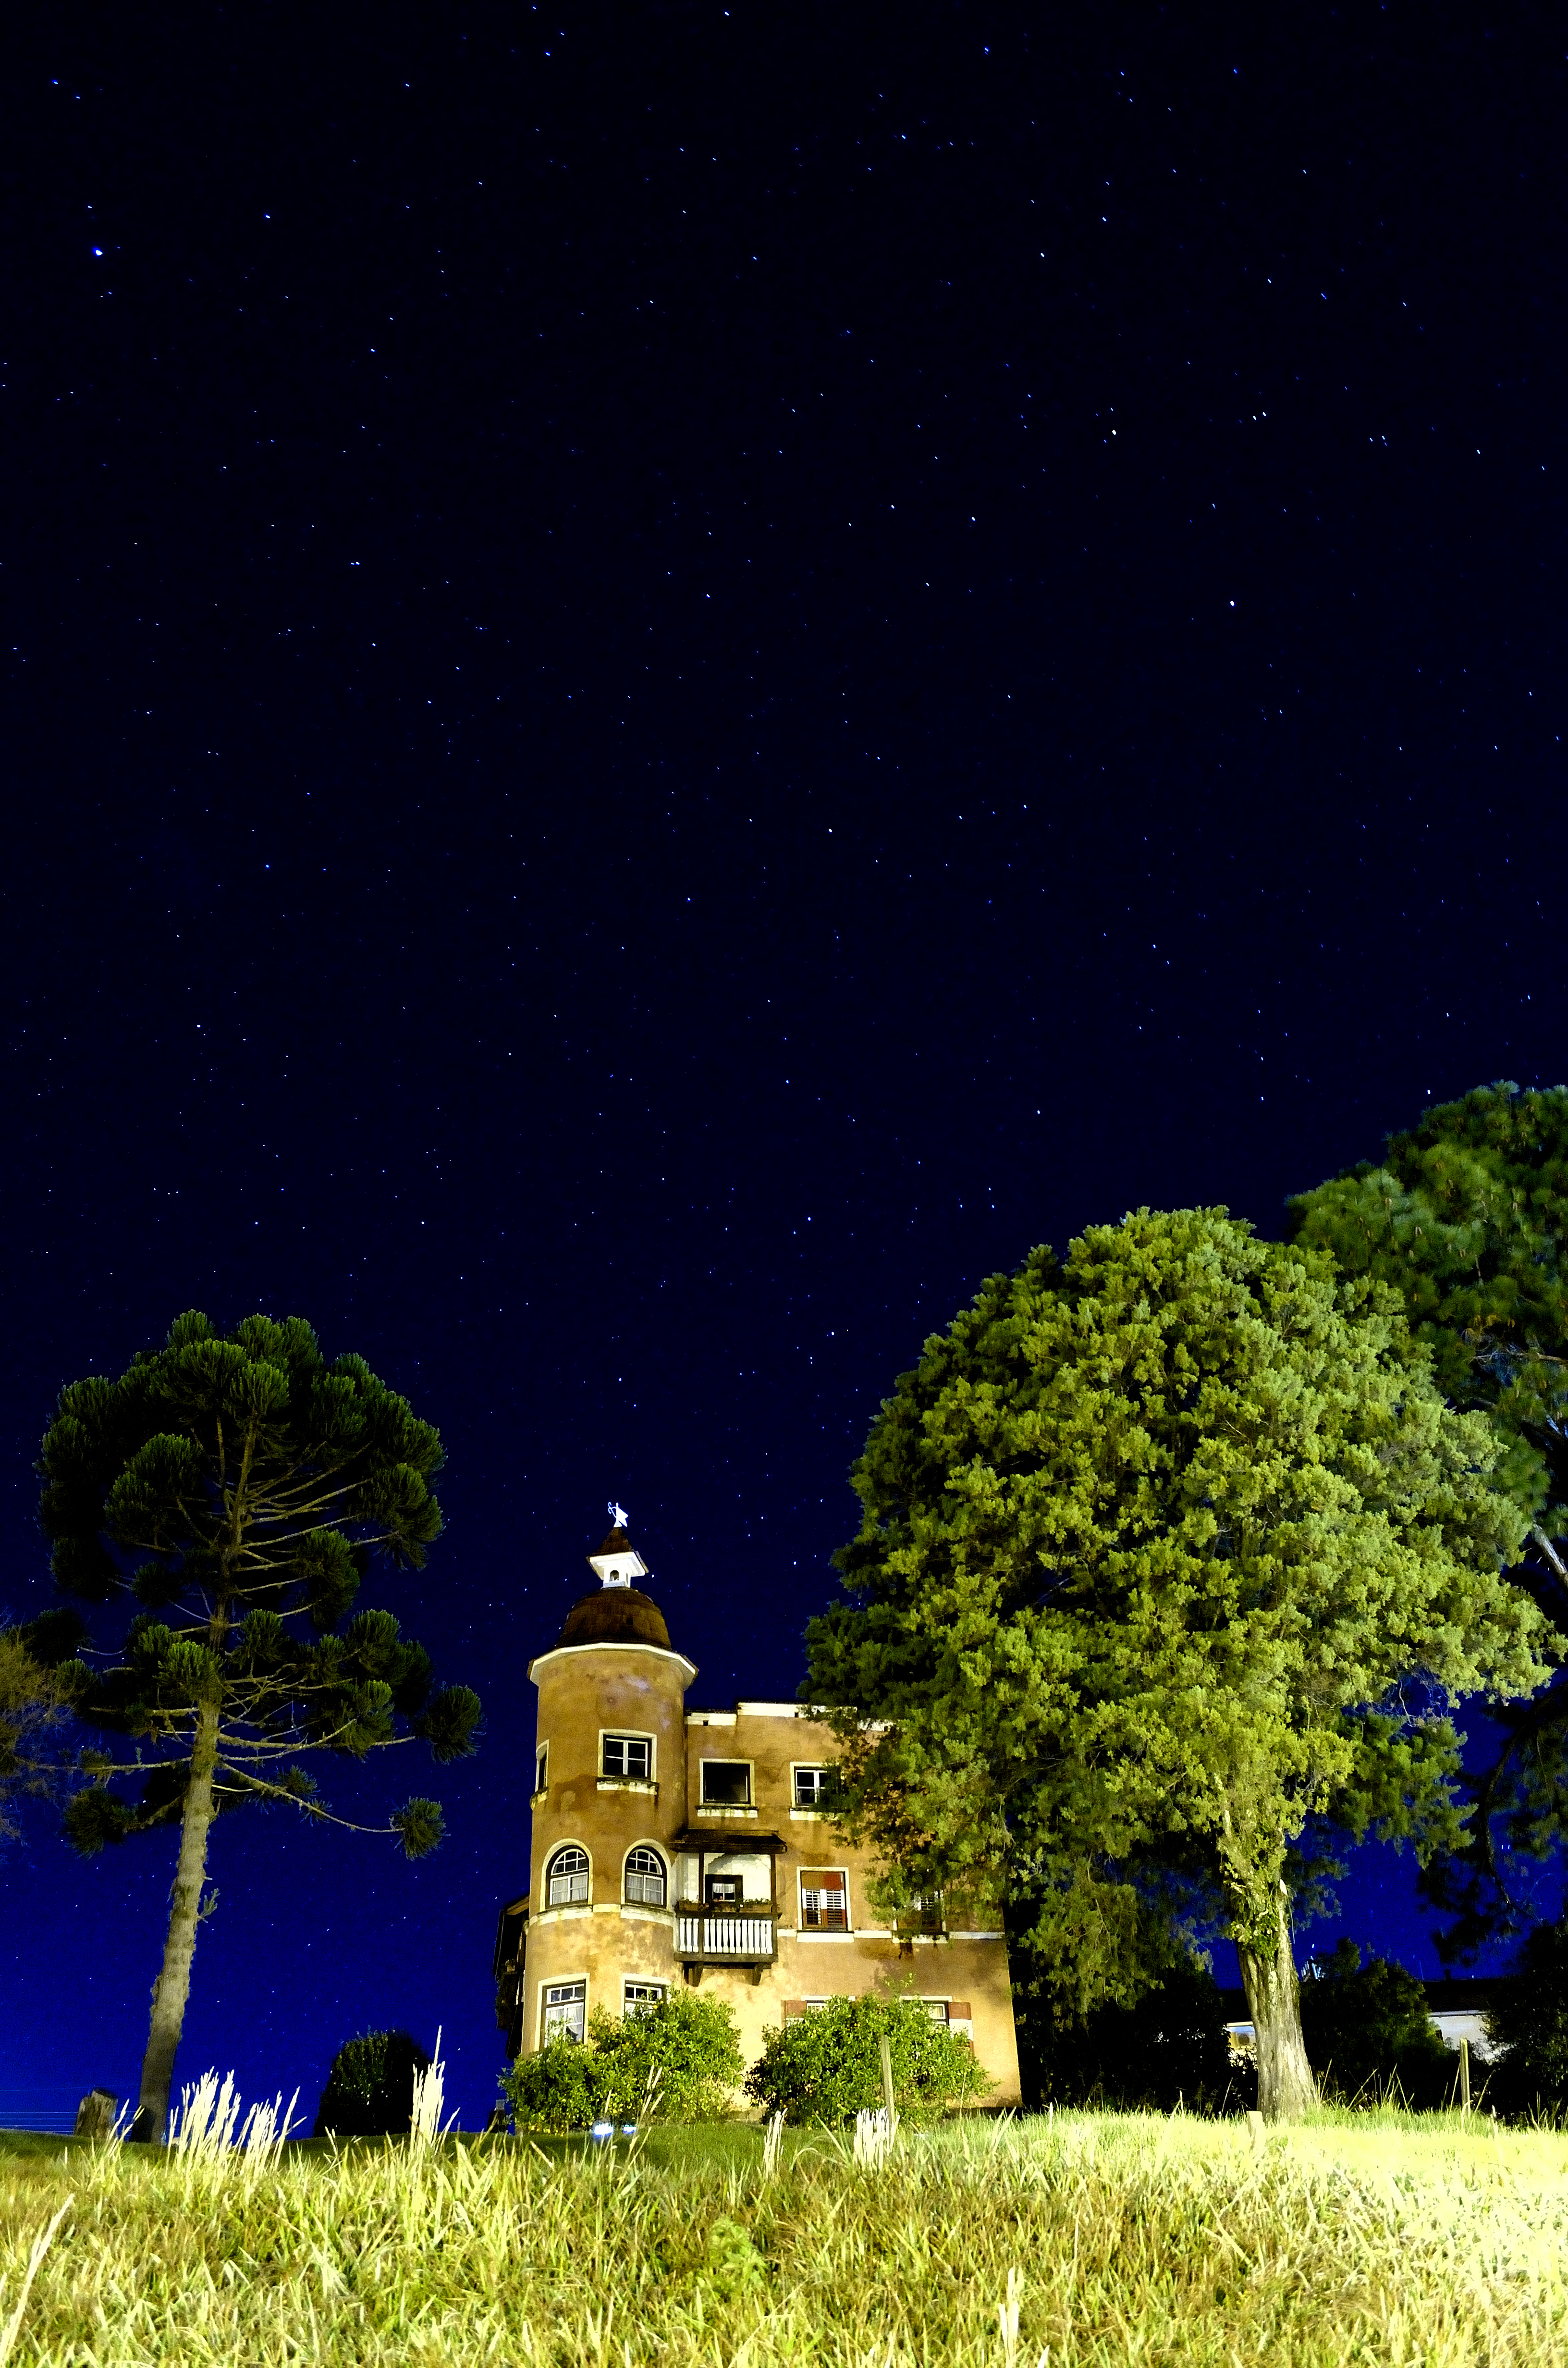
sky, night, star, tower, museo, tirol, santacatarina, trezetilias, thaler